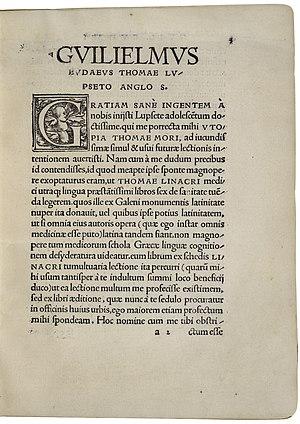
L'Utopie est un ouvrage de Thomas More écrit en latin et publié en 1516. Thomas Morus fut un juriste, historien, philosophe, humaniste et homme politique anglais.